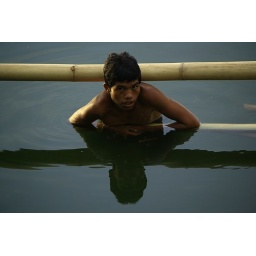
a boy asked for our left-over food during our late lunch @ punta isla in lake sebu